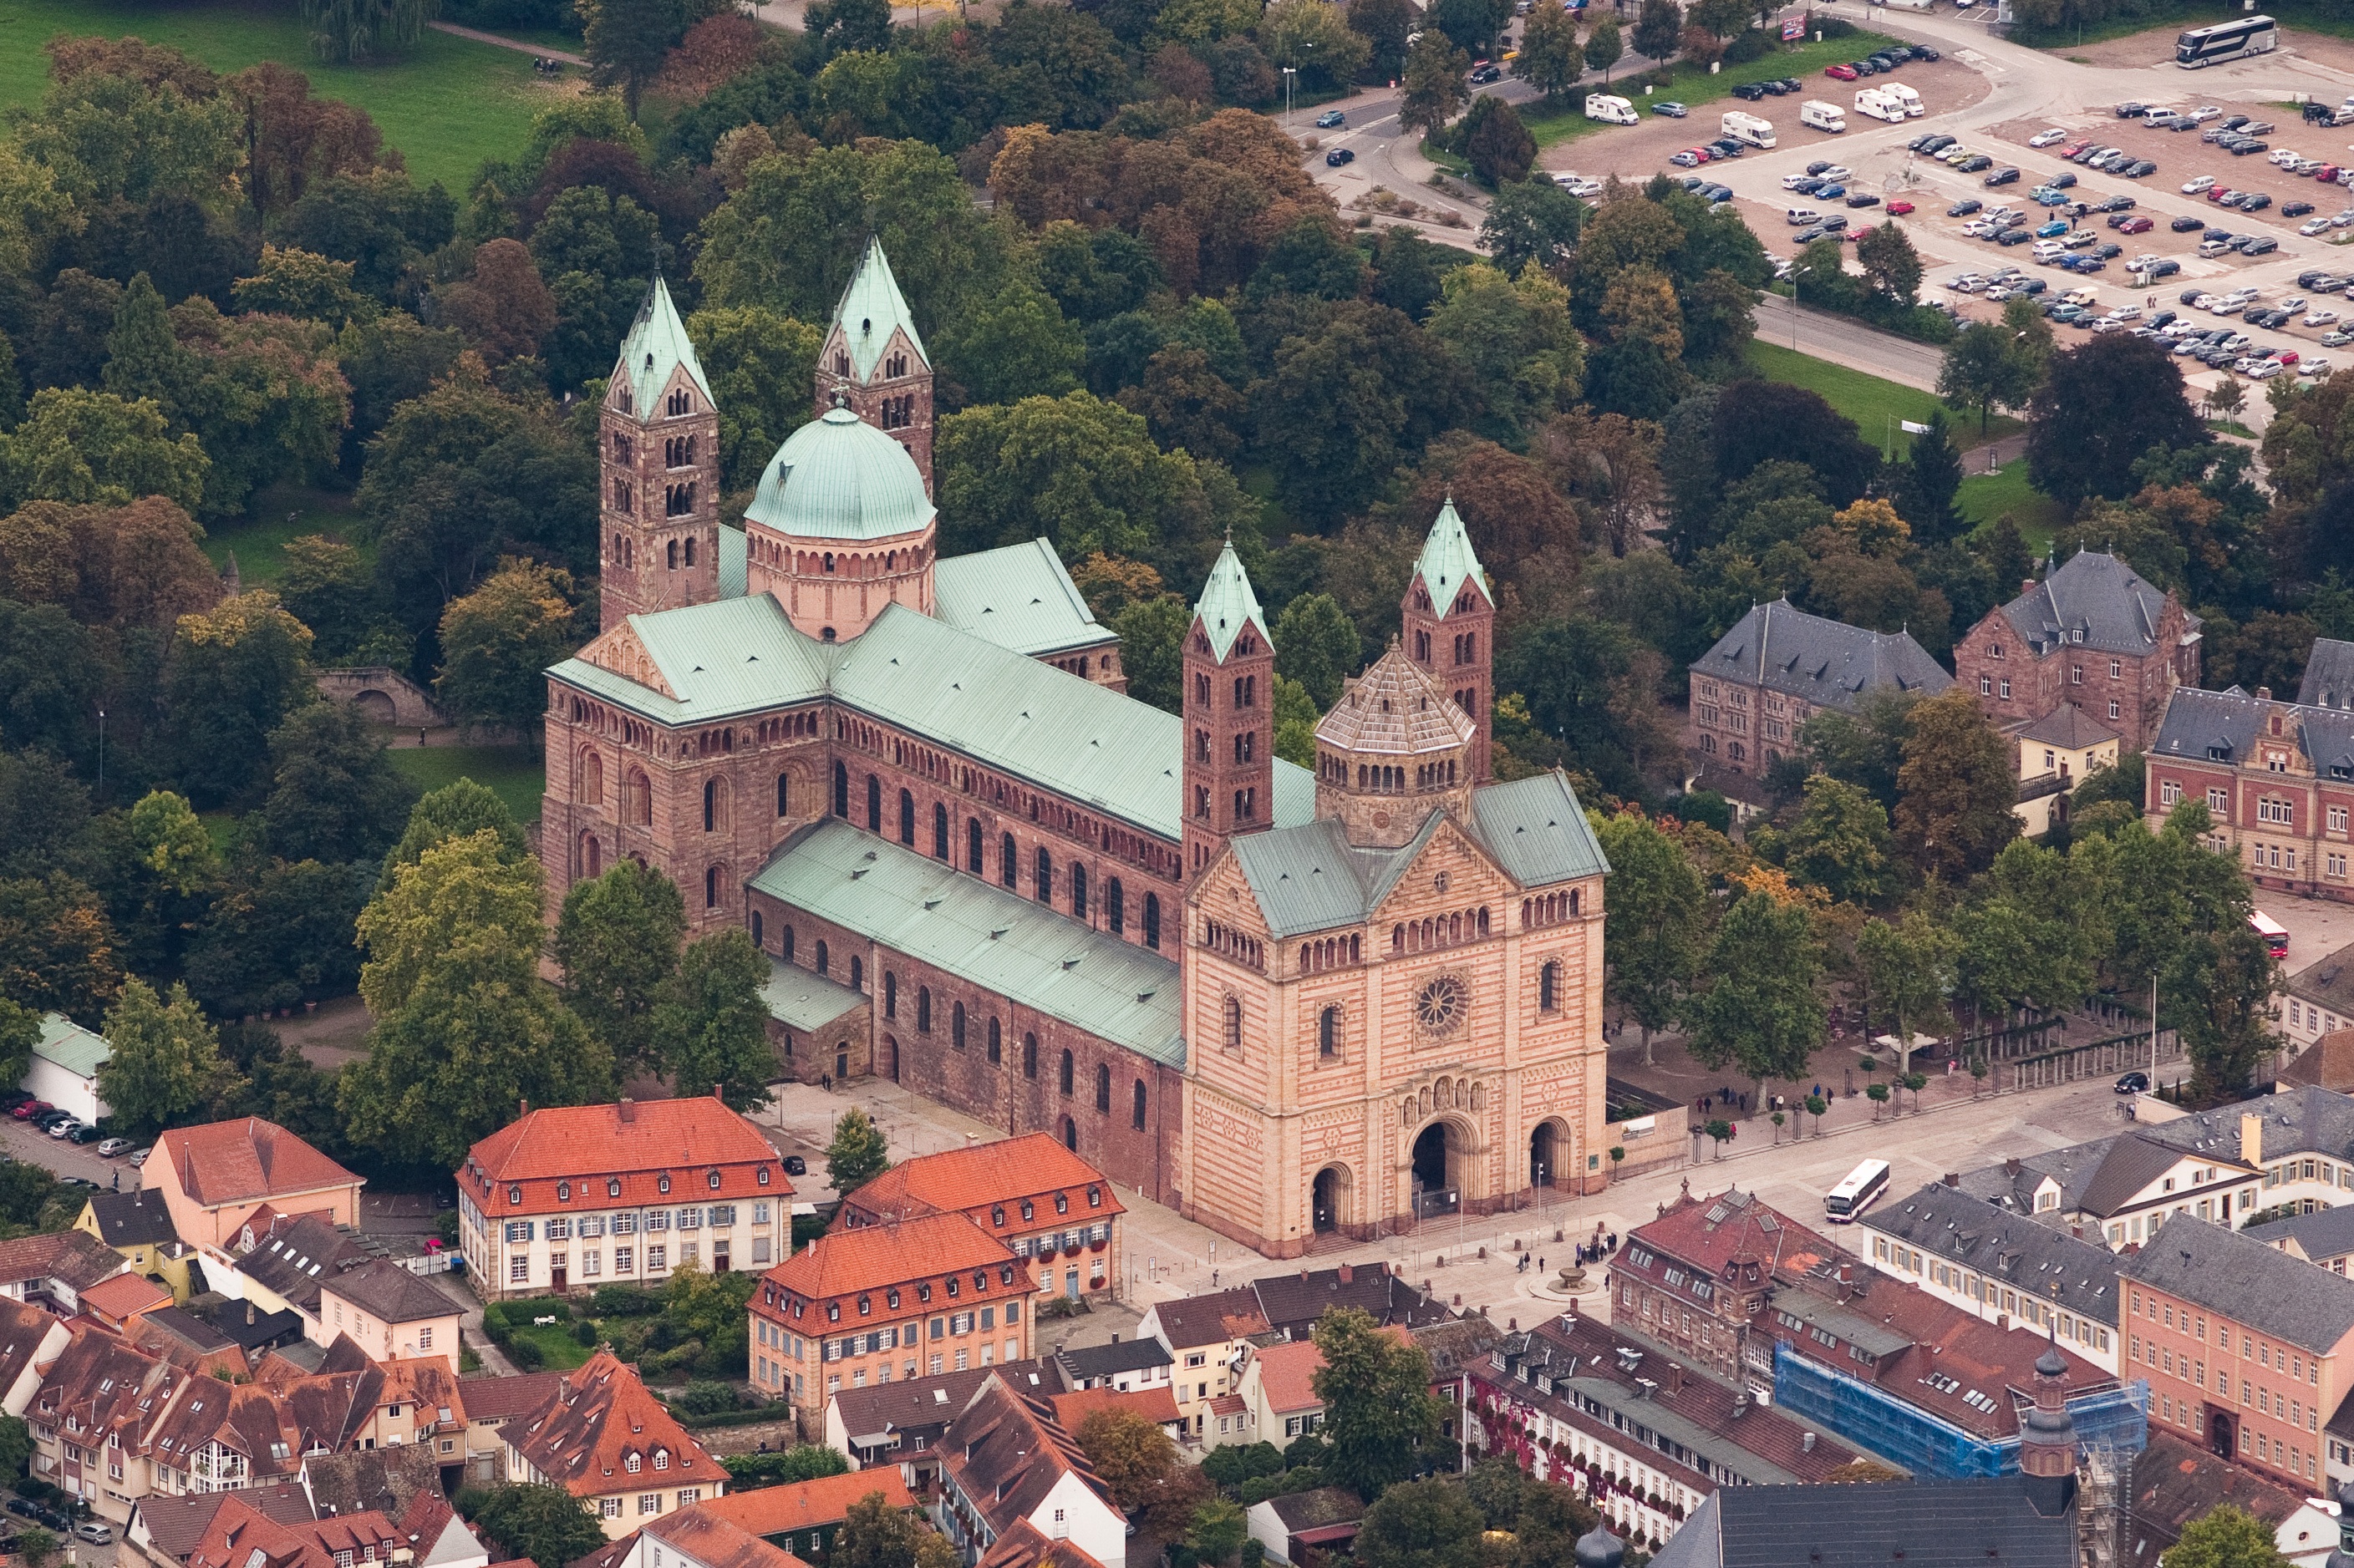
town, building, cityscape, landmark, cathedral, historic, tourism, aerial view, place of worship, religious, monastery, germany, christianity, famous, aerial photography, unesco world heritage site, historic site, speyer, human settlement